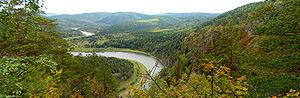
La Mana est une rivière de Russie qui coule dans le kraï de Krasnoïarsk. C'est un affluent direct de l'Ienisseï en rive droite.